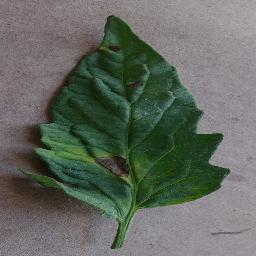
Label: Tomato___Early_blight